Sky position (RA, Dec in degrees): 117.646, 18.262
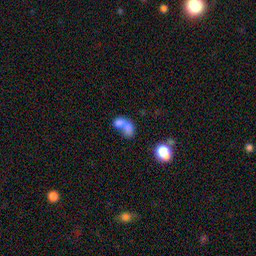
Galaxy morphology: Merging Galaxies